Calhoun Colored School

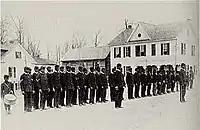
Students in military formation.

Initially the school's literacy program included oral reading, elocution, rote memory, literature appreciation, and home, school, and community connections. Additionally, outside materials were brought in to appeal to student interests, extensive discussions about words were held, poems were memorized, students were given help with articulation and expression, and students were taught to write their thoughts and spell correctly. "Connecting school and home" and the emphasis on composition were in addition to the Hampton-Tuskegee model.